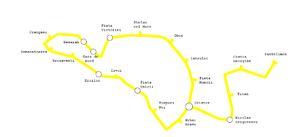
La ligne M1 du métro de Bucarest est l'une des quatre lignes du réseau métropolitain de la ville de Bucarest.